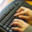
Label: keyboard